George B. Churchill

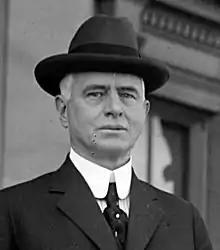
Churchill in 1925

George Bosworth Churchill (October 24, 1866 – July 1, 1925) was an American politician, a Representative from Massachusetts, and an academic and editor.